Yamaha YZF-R15

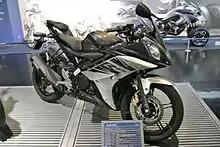
YZF-R15 v2.0

The YZF-R15 v2.0 had undergone changes as compared to the previous version in the cases of the engine control unit (ECU), swingarm, drivetrain unit, split-seat design, higher seat height, LED taillight, wider tires, larger gear ratio (15/47), longer wheelbase, rear mudguard, and redesigned middle and tail section. The engine performance was largely similar, still having a six-speed transmission and a linked type of single shock suspension added on the back.